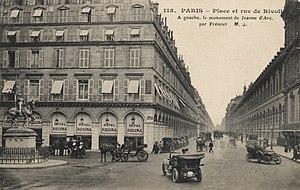
L’hôtel Regina est un hôtel parisien situé 2 place des Pyramides, le long de la rue de Rivoli, dans le 1ᵉʳ arrondissement, face au pavillon de Marsan du palais du Louvre et à proximité immédiate du jardin des Tuileries.